Walraversijde

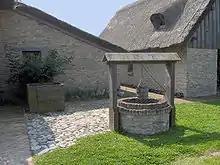
Well at the reconstructed archeological site of Walraversijde ; ca. 1465

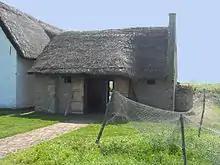
Reconstructed bakery and fish smokehouse; ca. 1465

The new Walraversijde was relocated on a polder protected by a new dyke. At least 100 houses were built, with widths between and lengths between . They were built mainly using brick, often plastered inside and outside. Some houses had stained windows. Floors were brick or sand-covered clay, and roofs were thatched with reeds, straw, or galingale.